Tom Liberatore

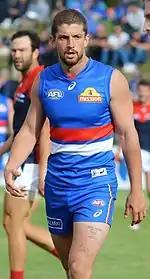
Tom Liberatore during a pre-season match against Melbourne in 2017

Liberatore's form dropped off in what was to be a disappointing 2017 season for both him and the Western Bulldogs. Playing 18 games, Liberatore averaged much lower amounts of kicks, handballs, disposals, marks and goals then he had in all previous years, and critics described his season as disappointing. Before this slump in form however, Liberatore started off the season with four solid games, getting a total of 47 tackles, 77 disposals and 2 goals. However, after these first four games he entered a period of poor form, only reaching 20 or more disposals five more times for the rest of the season. Liberatore's pressure was one of the few things keeping him in the team, averaging 6.5 tackles per game, the second best season for tackles in his career. That wasn't enough for him to keep his spot in the team, and was dropped due to an incredibly poor eight disposal game against in the 8th round of the 2017 AFL season, after which coach Luke Beveridge decided he needed some time in the VFL. Liberatore did not make the Top 10 of the Charles Sutton Medal voting for only the third time in his career, missing out in his debut season and in 2015.